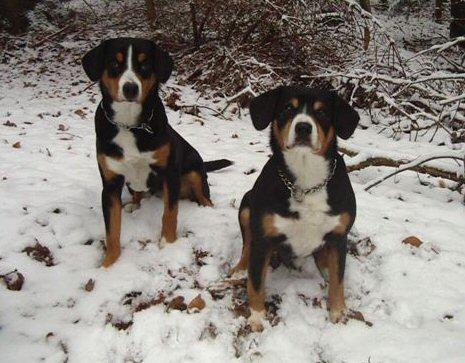
EntleBucher